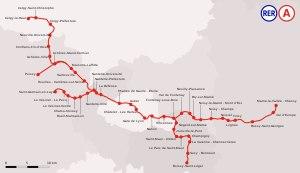
La ligne A du RER d'Île-de-France, plus souvent simplement nommée RER A, est une ligne du réseau express régional d'Île-de-France qui traverse d'est en ouest l'agglomération parisienne, avec plusieurs branches aux extrémités d'un tronçon central. Elle relie Saint-Germain-en-Laye, Cergy et Poissy à l'ouest, à Boissy-Saint-Léger et Marne-la-Vallée à l'est, en passant par le cœur de Paris.